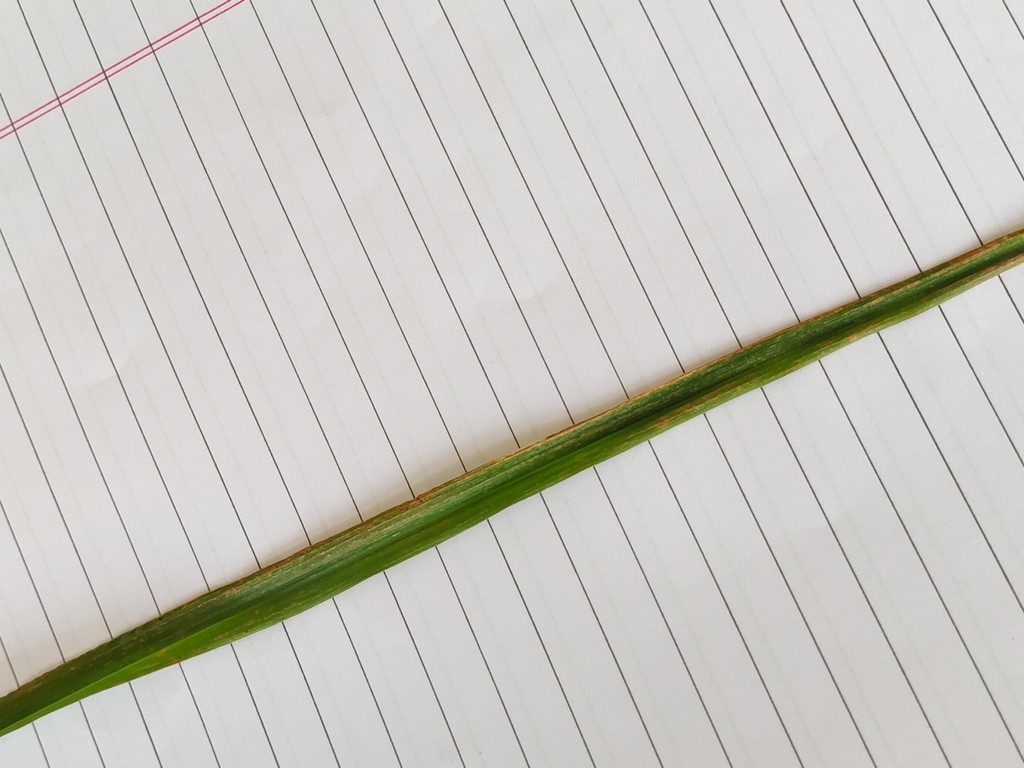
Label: Unhealthy